Isa bin Salman Al Khalifa

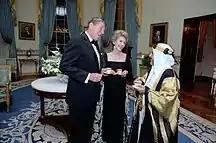
Ronald and Nancy Reagan with Isa bin Salman Al Khalifa before the state dinner, 1983

Isa was born in Jasra to Salman bin Hamad Al Khalifa and Mouza bint Hamad Al Khalifa (1933-2009), the daughter of Hamad ibn Abdullah Al Khalifa, and succeeded his father as emir upon his death in November 1961. He was installed on 16 December.